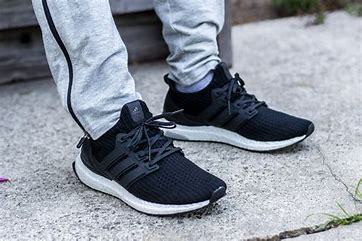
Brand: Adidas
Model: Ultraboost